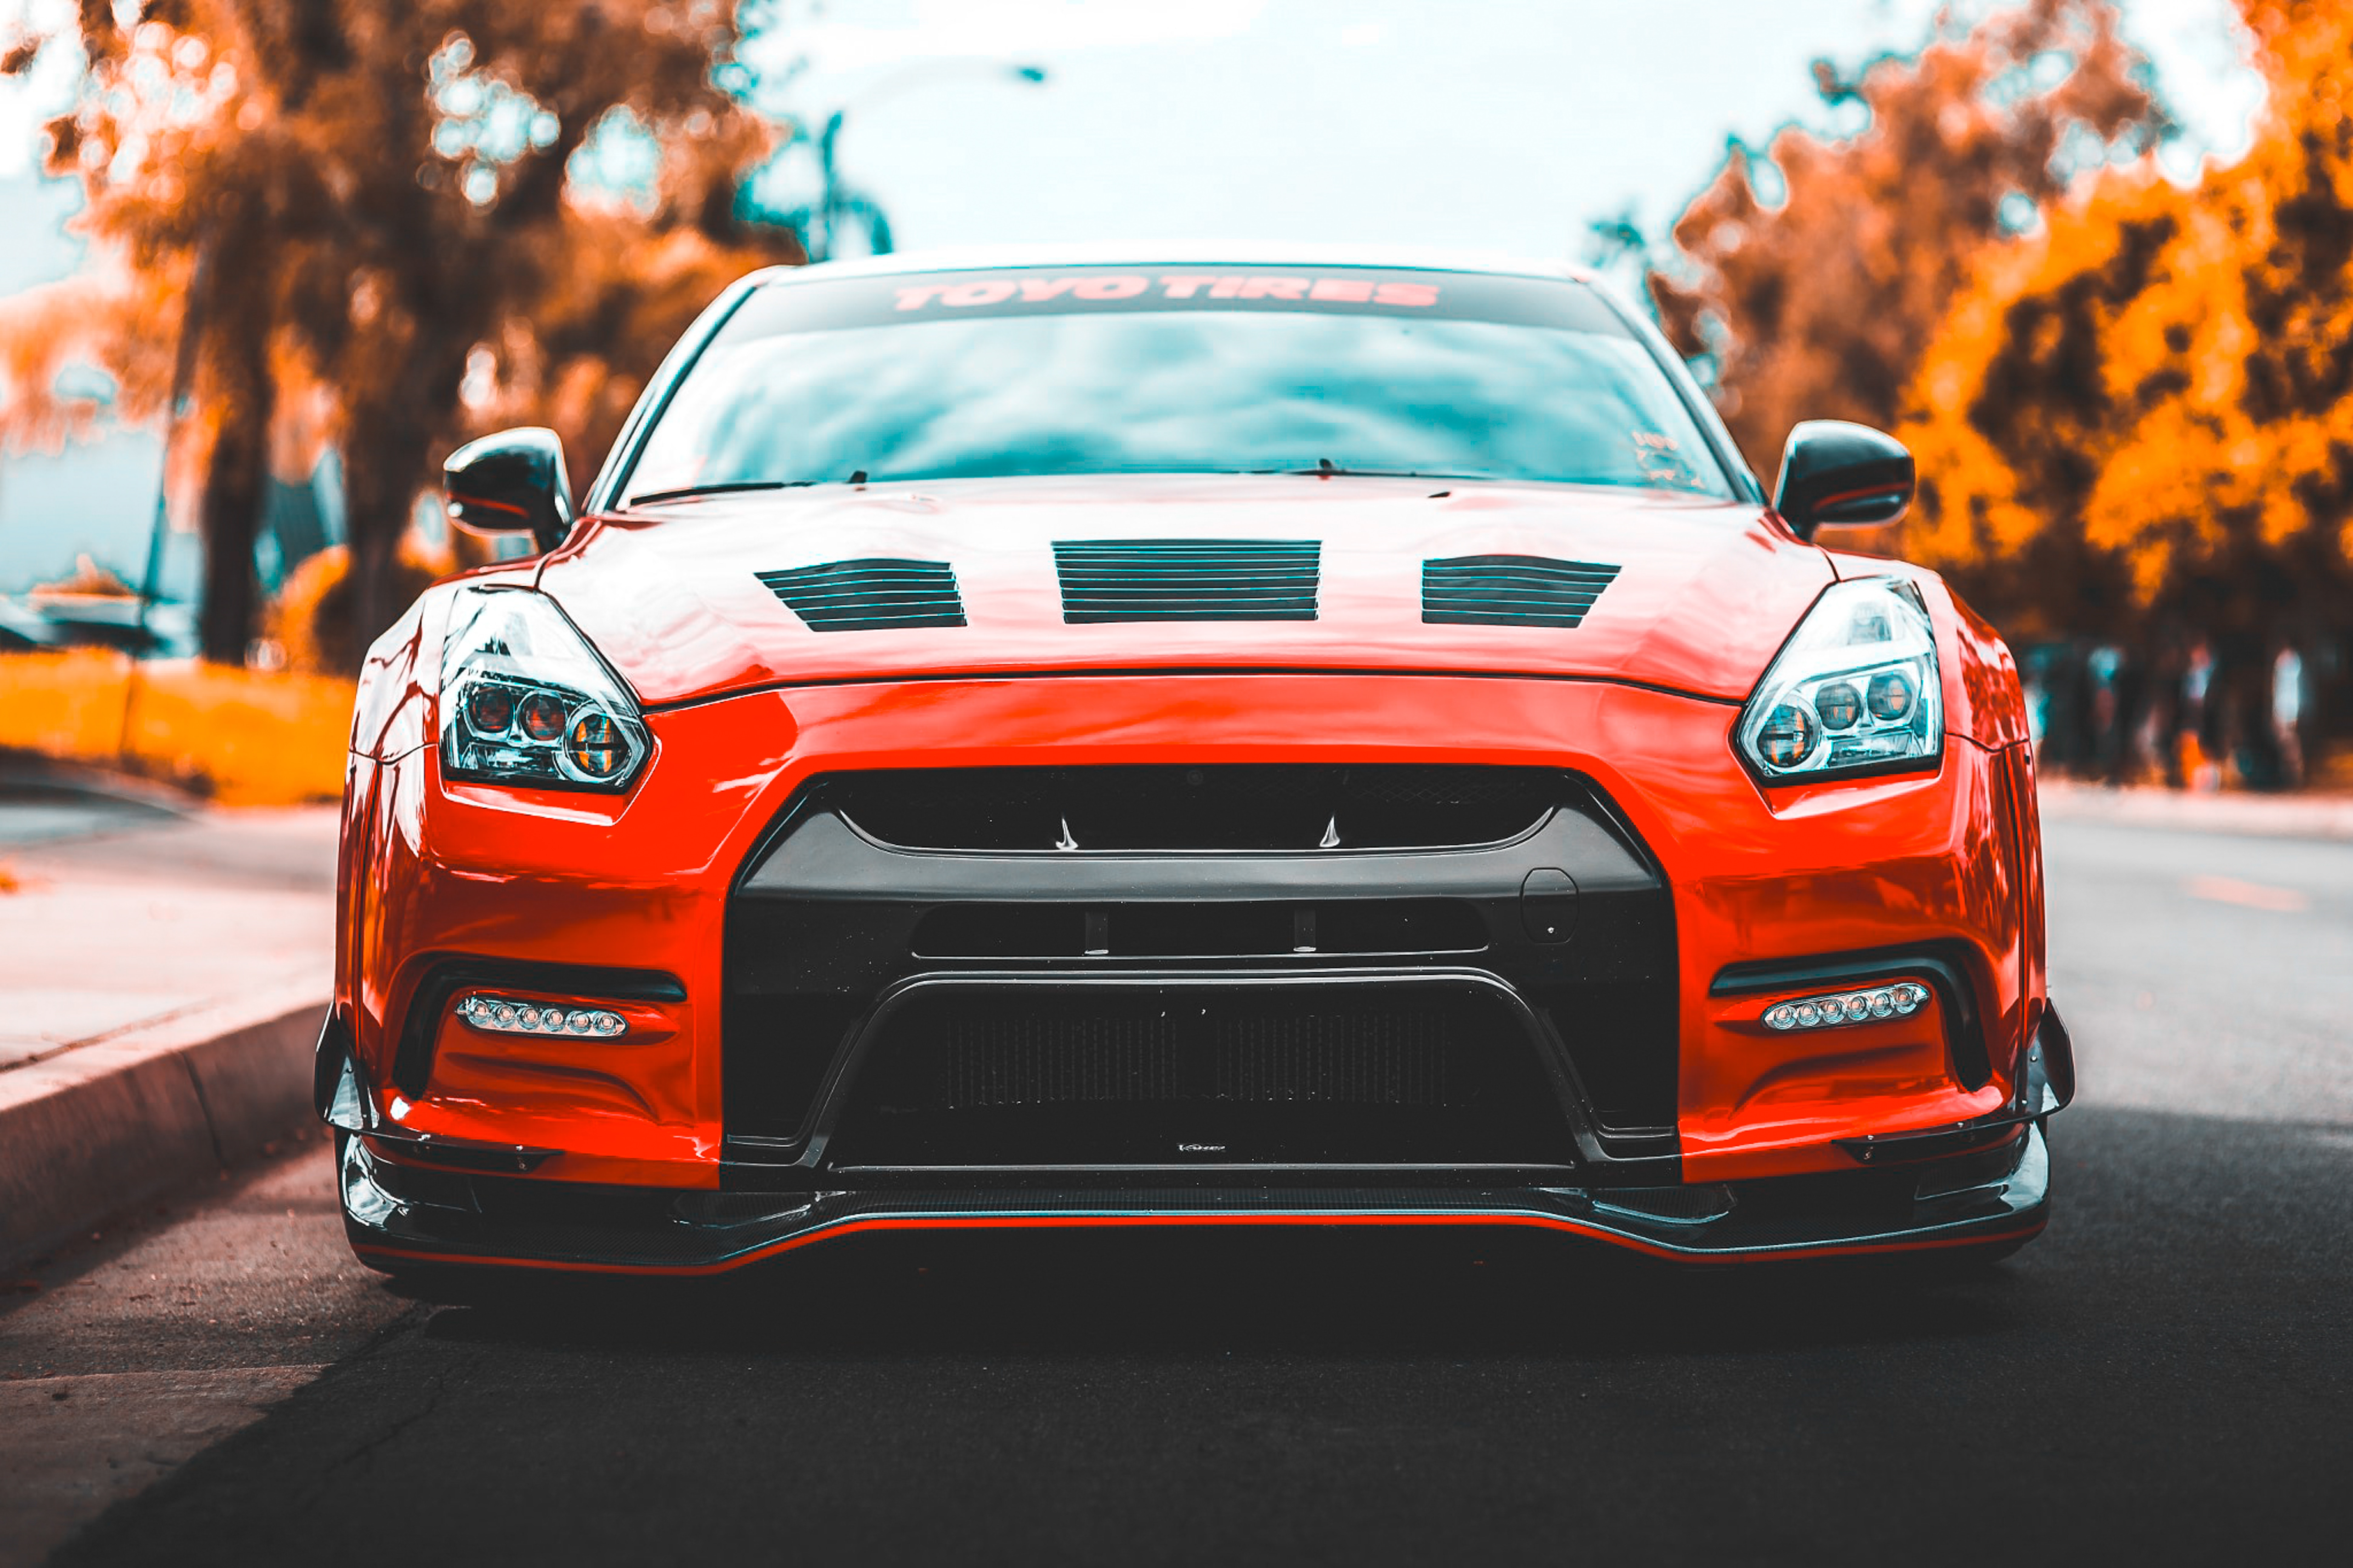
car, wheel, vehicle, auto, sports car, motor vehicle, bumper, race car, supercar, cool image, sedan, coupe, shiny, cool photo, city car, auto part, land vehicle, automotive exterior, compact car, computer wallpaper, automotive design, luxury vehicle, performance car, mid size car, nissan gt r, personal luxury car, custom car, automotive wheel system